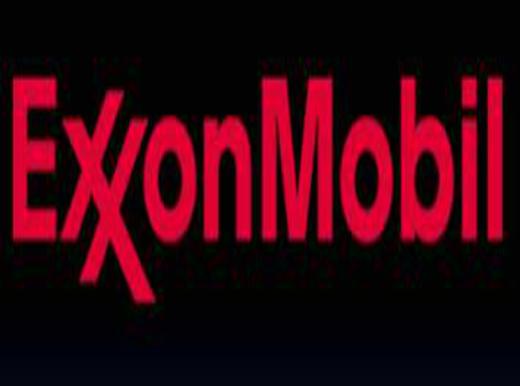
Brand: ExxonMobil
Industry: Transportation